Wellsville, Ohio

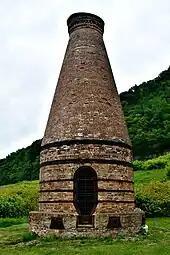
This bottle kiln was once part of the "stilt works" which was purchased in the 1920s by Acme Craft Pottery and moved for the construction of Ohio State Route 7

In 1770, George Washington with his friend and personal surveyor, William Crawford, embarked on a journey down the Ohio River from Pittsburgh for the purpose of viewing lands to be apportioned among soldiers who had served in the French and Indian War. They are reported to have surveyed the Wellsville area, just north of Yellow Creek in 1770, and it was noted in his journal that it was good bottom land.